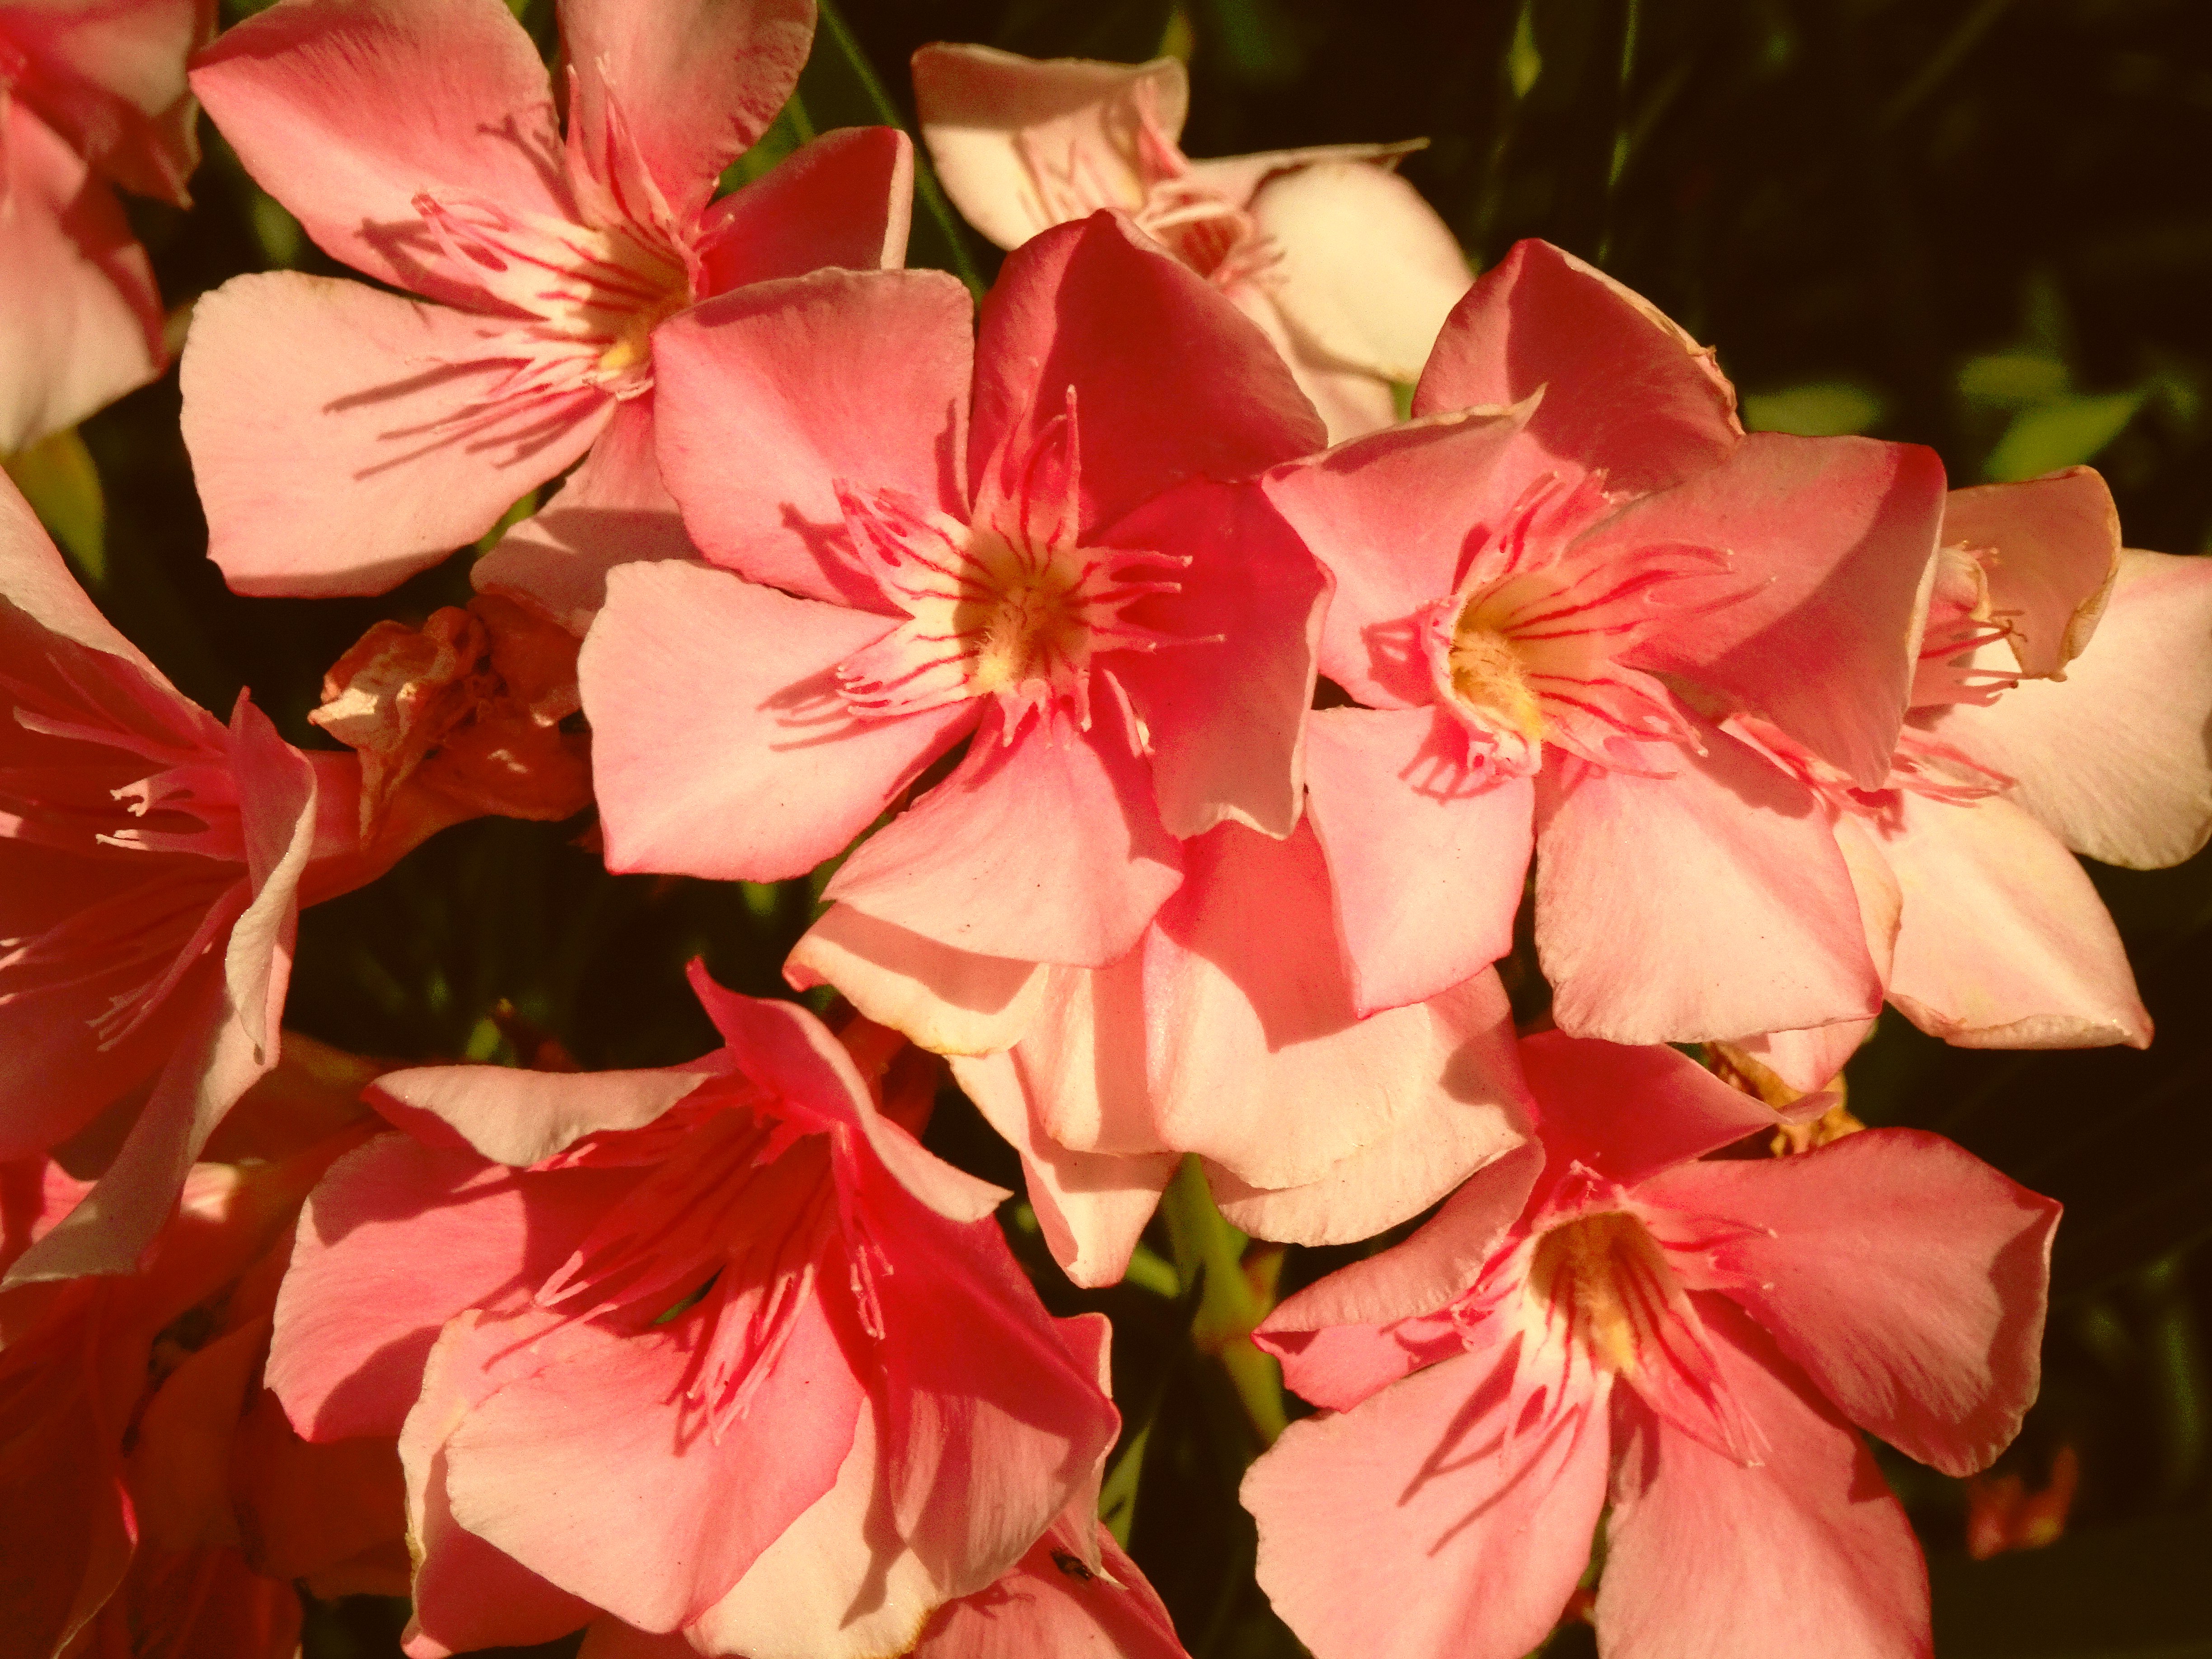
flower, pink, flowers, plant, petal, terrestrial plant, flowering plant, herbaceous plant, annual plant, close up, peach, groundcover, Pedicel, lily, pollen, plant stem, perennial plant, cut flowers, magenta, malvales, lily family, shrub, monocotyledon, floral design, floristry, art, photography, flower arranging, rhododendron, amaryllis family, still life photography, four o clock family